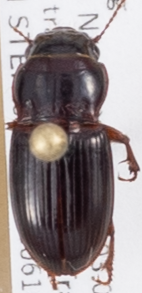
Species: Cratacanthus dubius
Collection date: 2018-06-14
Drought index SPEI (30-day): -0.39
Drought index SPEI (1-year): -0.9
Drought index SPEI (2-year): -0.71